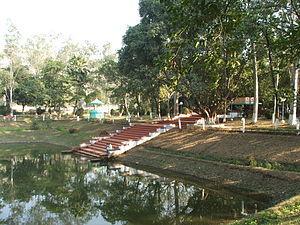
Rajgir راجگیر, qui signifie « résidence royale », est une ville indienne du district de Nalanda dans l'État du Bihar en Inde.